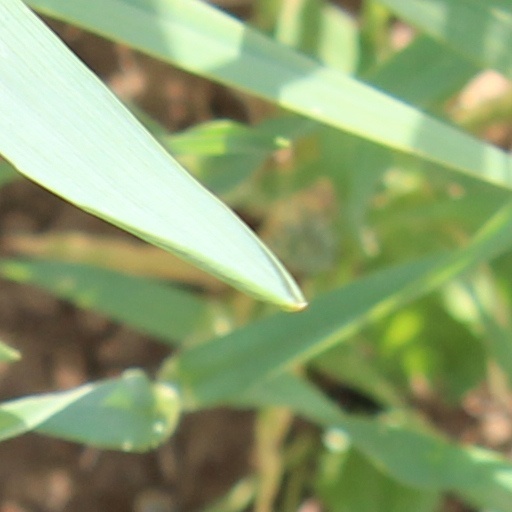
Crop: wheat